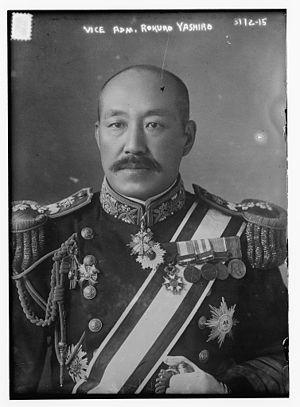
Le baron Yashiro Rokurō, né le 3 janvier 1860 et décédé le 30 juin 1930 est un amiral de la Marine impériale japonaise qui fut ministre de la Marine, succédant aux derniers de l'ère Satsuma à la tête de la marine.